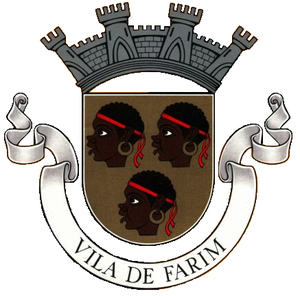
Farim est une ville du Guinée-Bissau. Lors de l'estimation de 2008, il y avait 6 405 habitants.